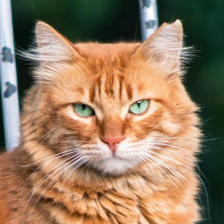
Label: animals